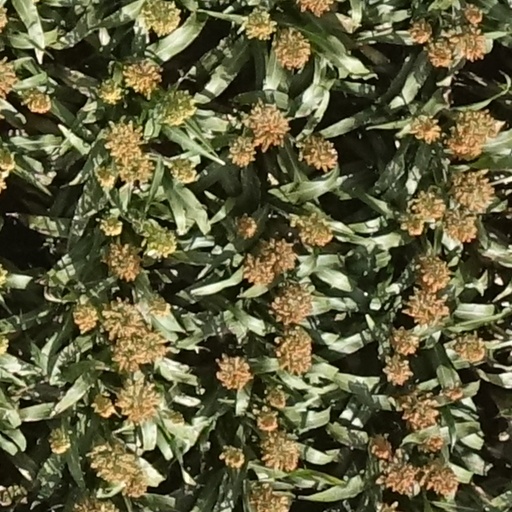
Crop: sorghum